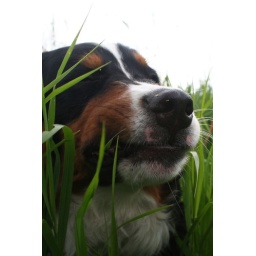
Little puppy in the tall grass